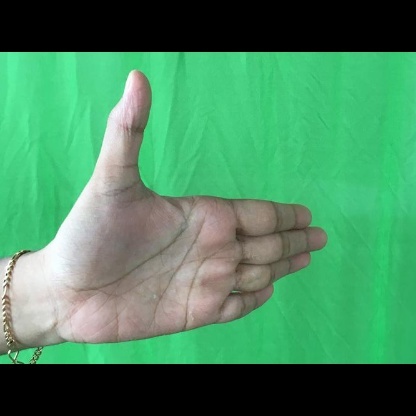
Mudra: Ardhachandran